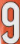
Number: 9